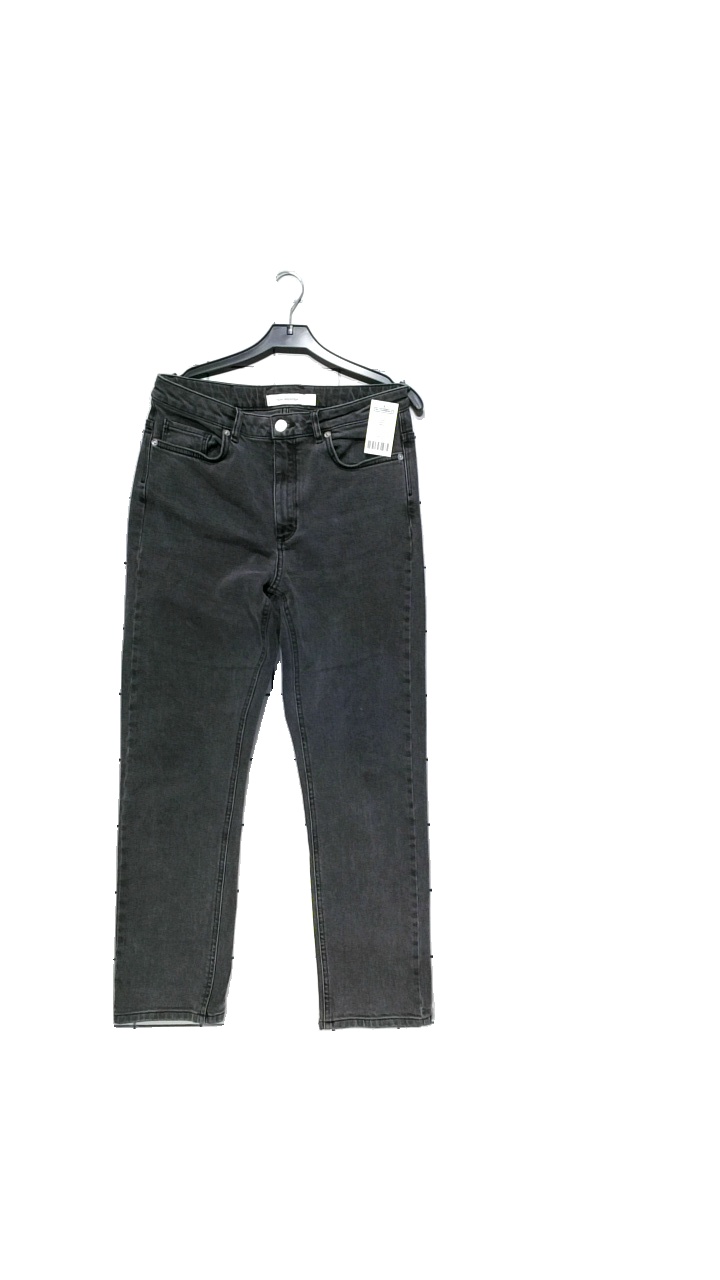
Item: Jeans (Ladies)
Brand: Carin Wester
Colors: Black
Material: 99% cotton, 1% elastane
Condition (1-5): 4
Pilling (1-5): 5
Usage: Reuse
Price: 150-250